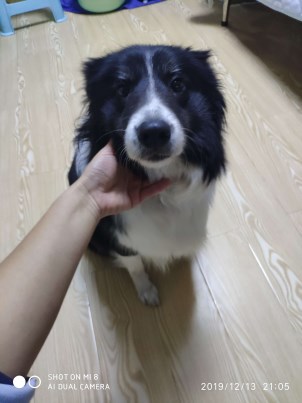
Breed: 2594-n000109-Border_collie